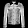
Label: Coat